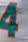
Number: 4